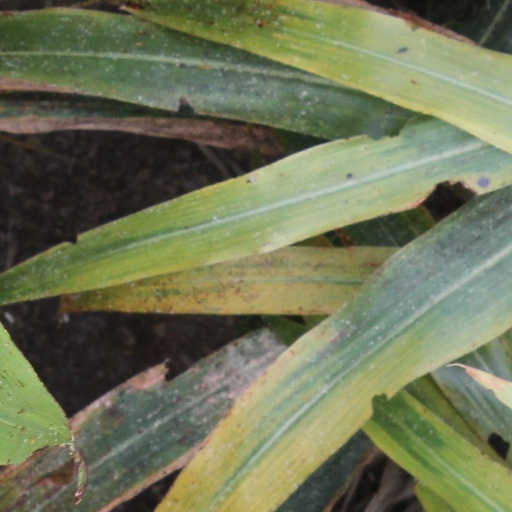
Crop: sorghum